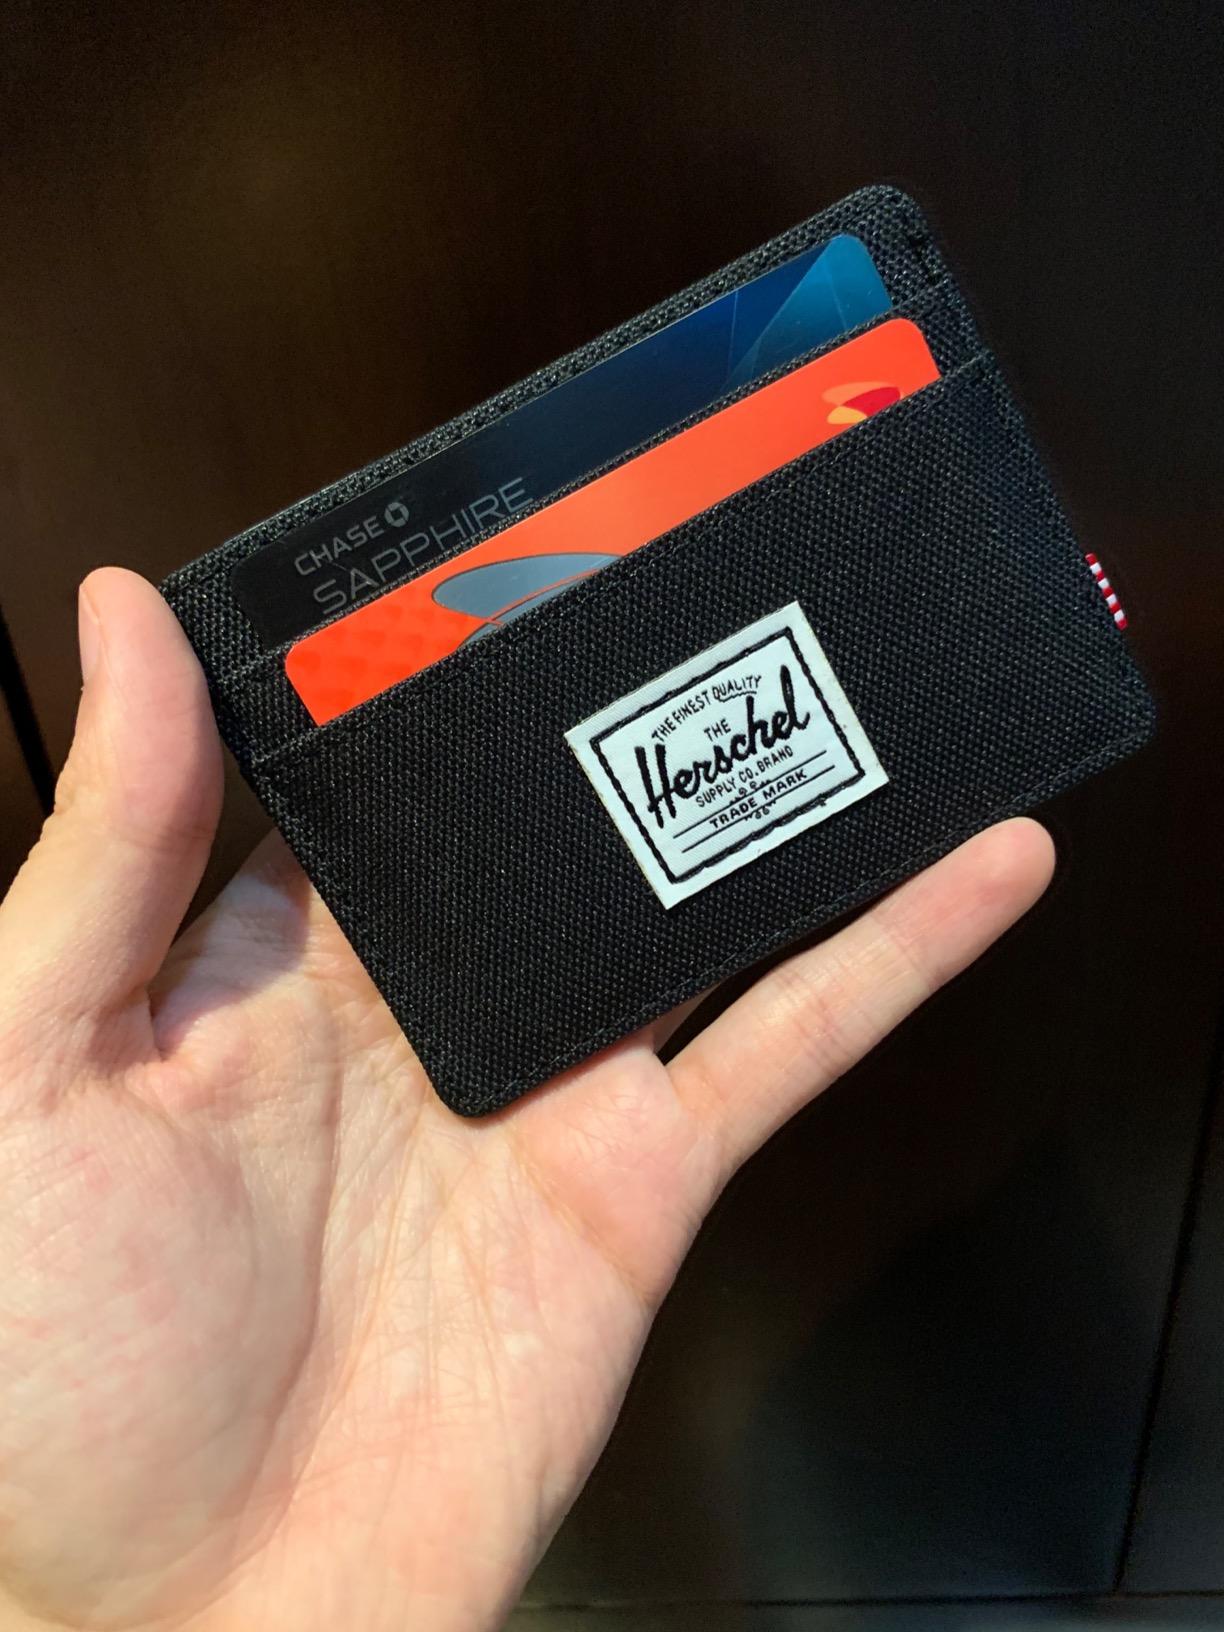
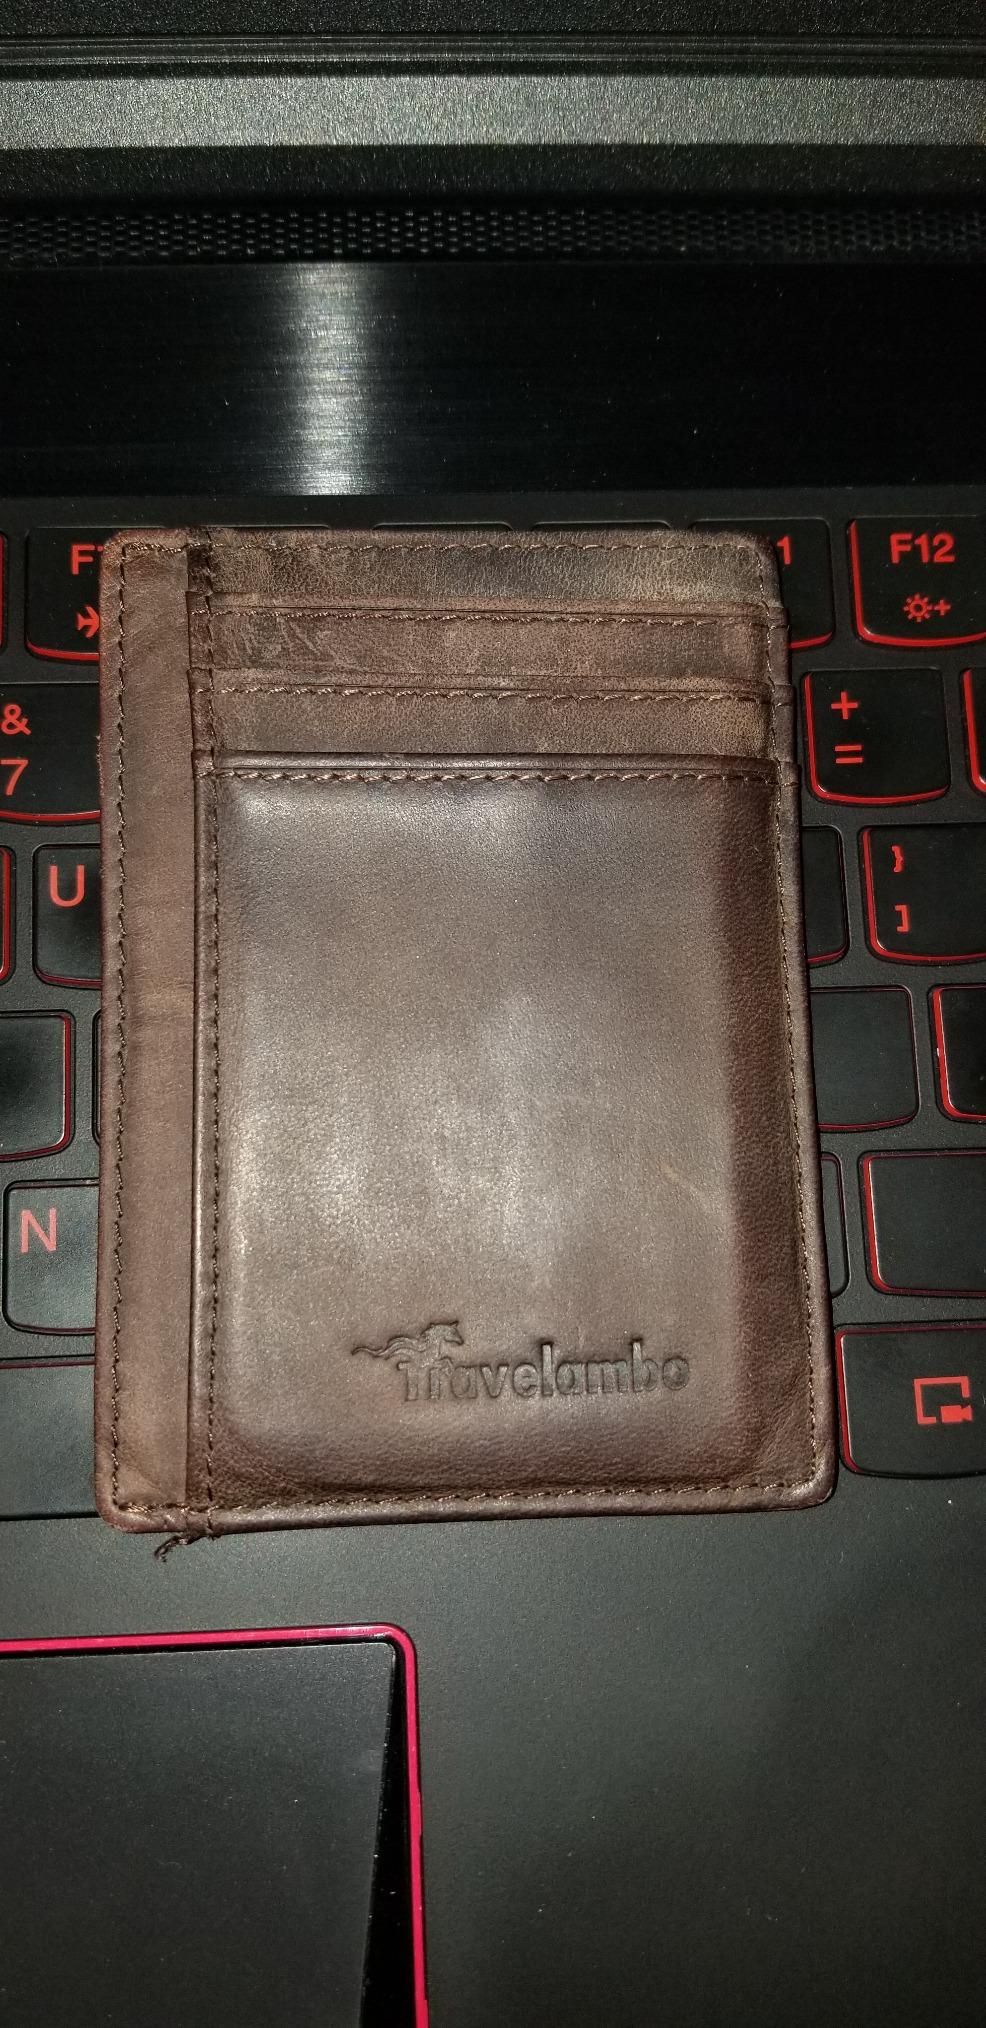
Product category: accessories_wallet
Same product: no